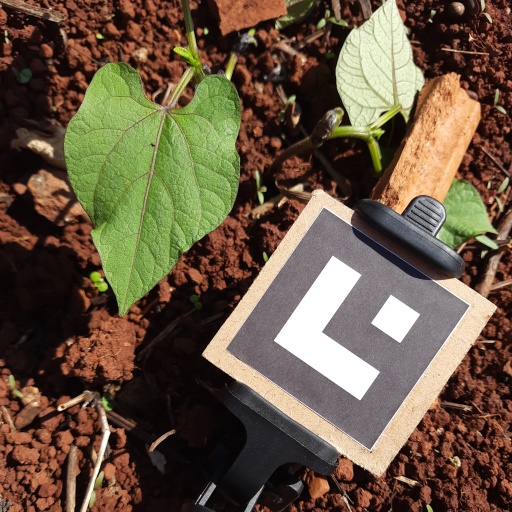
Observations: wavy surface, no eating holes, with soild dust, under sunlight